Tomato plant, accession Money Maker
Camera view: bottom (45 deg); turntable rotation: 30 degrees
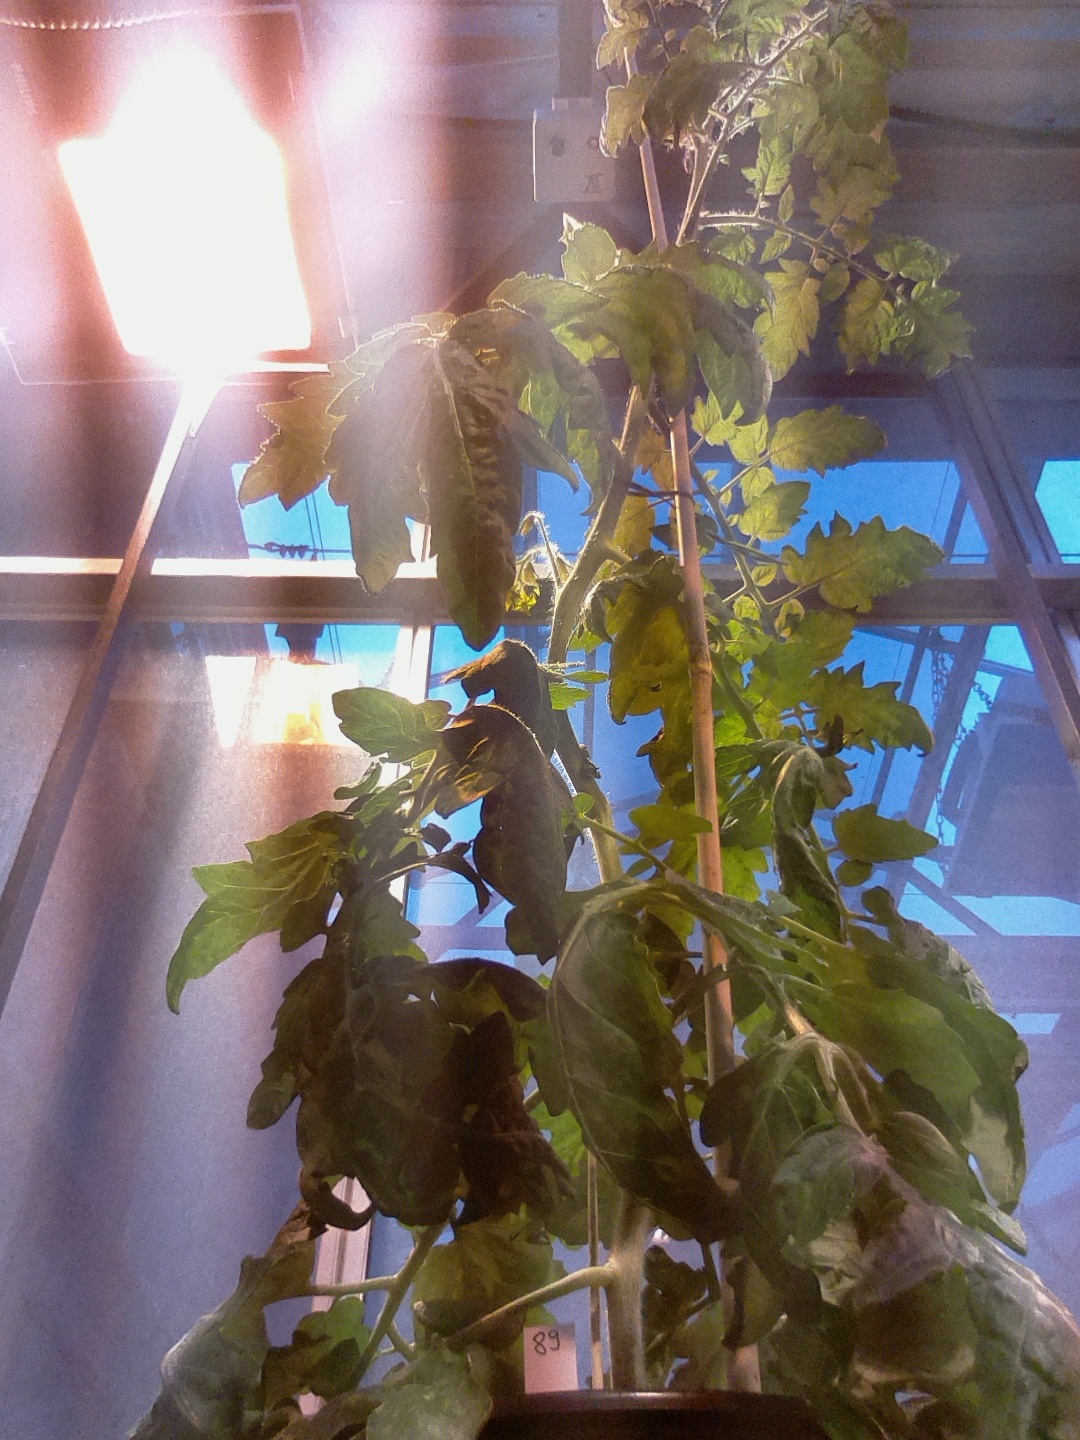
BBCH growth stage 64: 40%-50% of flowers open